Dara Greenwald

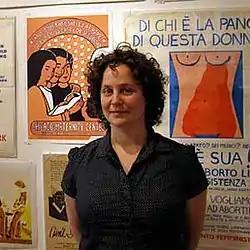
Dara Greenwald

Dara Greenwald (1971–2012) was an interdisciplinary artist with a PhD in Electronic Arts from Rensselaer Polytechnic Institute, an MFA in writing from the School of the Art Institute in Chicago, and a BA in Women's Studies from Oberlin College. Her collaborative work involved video, writing, public art, activism and cultural organizing.